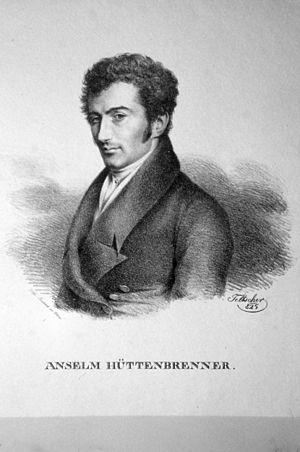
Anselm Hüttenbrenner, né le 13 octobre 1794 à Graz et mort le 5 juin 1868 à Ober Andritz en Autriche, est un compositeur de la période romantique et un critique musical autrichien.